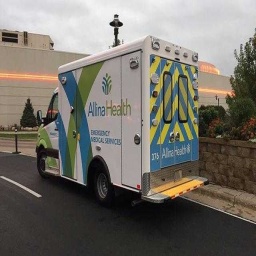
Label: ambulance